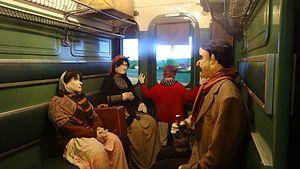
La « rame 1923 » de voitures Nord est une série prototype de voitures de chemin de fer de la Compagnie des chemins de fer du Nord.